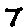
Label: 7